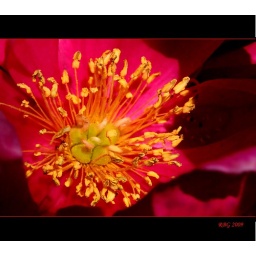
One of the flowers in my front yard that come into full bloom. I love the yellow against the red.